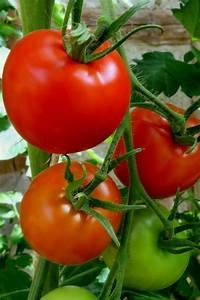
Label: tomato